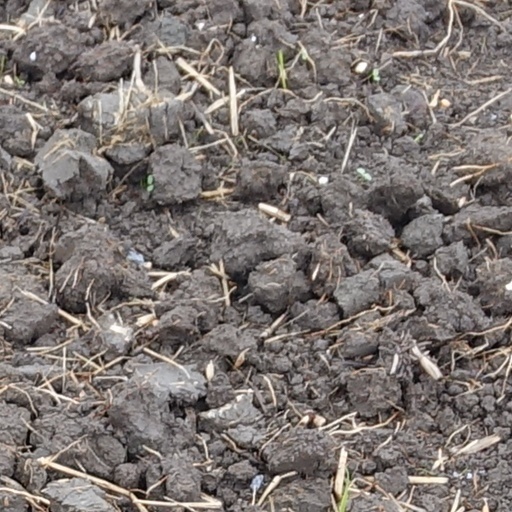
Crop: wheat